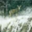
Label: deer